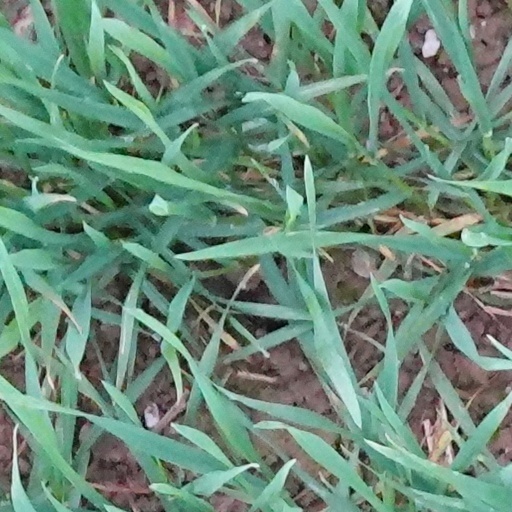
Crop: wheat